Answer in natural language. Which point is closer to the camera taking this photo, point A  or point B? Choose between the following options: A or B
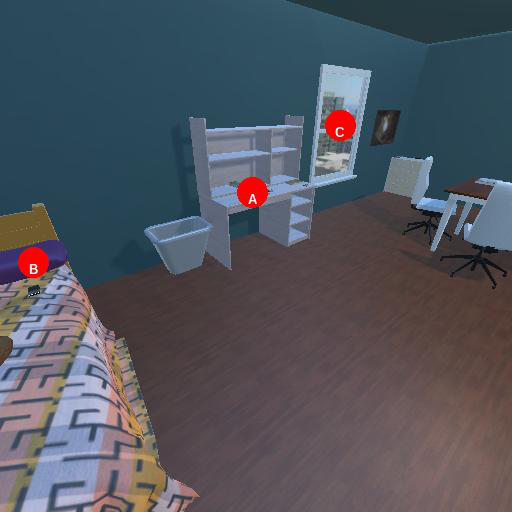
<answer>B</answer>